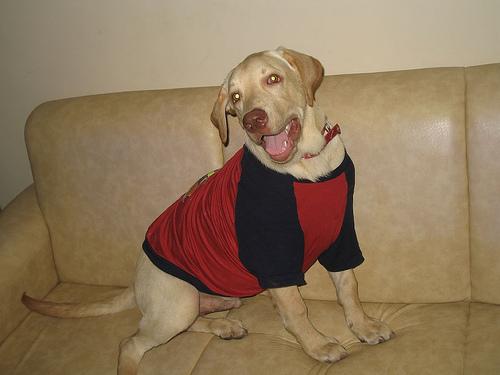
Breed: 3580-n000122-Labrador_retriever